Technische Hochschule Ingolstadt

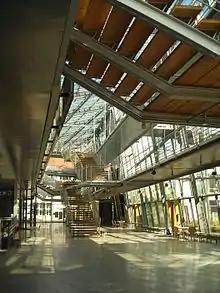
THI – Interior view

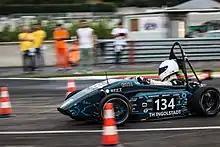
The student club Schanzer Racing Electric e. V. takes part in international races.

The Ingolstadt campus is located directly next to the . The and Ludwigstraße, the city's main shopping street, are in the immediate vicinity.